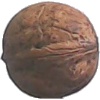
Label: walnut